Human rights violations by the CIA

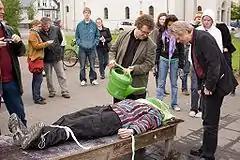
Demonstration of waterboarding at a street protest during a visit by Condoleezza Rice to Iceland, May 2008

Waterboarding is a method that gives the subject the sensation of drowning, and may cause permanent damage to the lungs and other parts of the body. Some individuals being waterboarded, who may have had preexisting cardiac or respiratory disease, have died under the method.